Betzefer

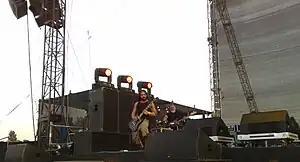
Betzefer at Ozzfest Tel Aviv 2010

Betzefer was an Israeli groove metal band originating from Maccabim-Re'ut. The band was formed up in 1998 and was signed to Roadrunner Records from 2005 to 2007. Betzefer is notable for becoming Israel's first heavy metal band to have released its debut album on a major heavy metal label.